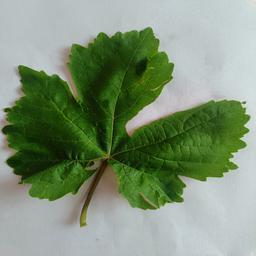
Label: Healthy Leaves